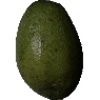
Label: Avocado 1